Robie Macauley

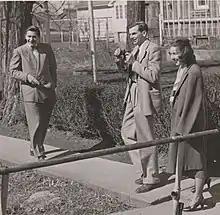
Robie Macauley with Arthur Koestler and Flannery O'Connor on a visit to the Amana Colonies in 1947. Macauley's camera is a Certo Dollina II. Photo by C. Cameron Macauley.

After the war, he taught briefly at Bard College then worked at "Gourmet" Magazine and for Henry Holt and Company. During 1947 he taught at the University of Iowa Writer's Workshop with Paul Engle, and Anthony Hecht (with whom Macauley had served during World War II), where he befriended Flannery O'Connor, advising her on drafts of her first novel, "Wise Blood". He completed his MFA at the University of Iowa in 1950 and spent the next three years at the Woman's College (now The University of North Carolina at Greensboro) where he taught modern American literature and writing.